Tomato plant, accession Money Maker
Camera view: bottom (45 deg); turntable rotation: 180 degrees
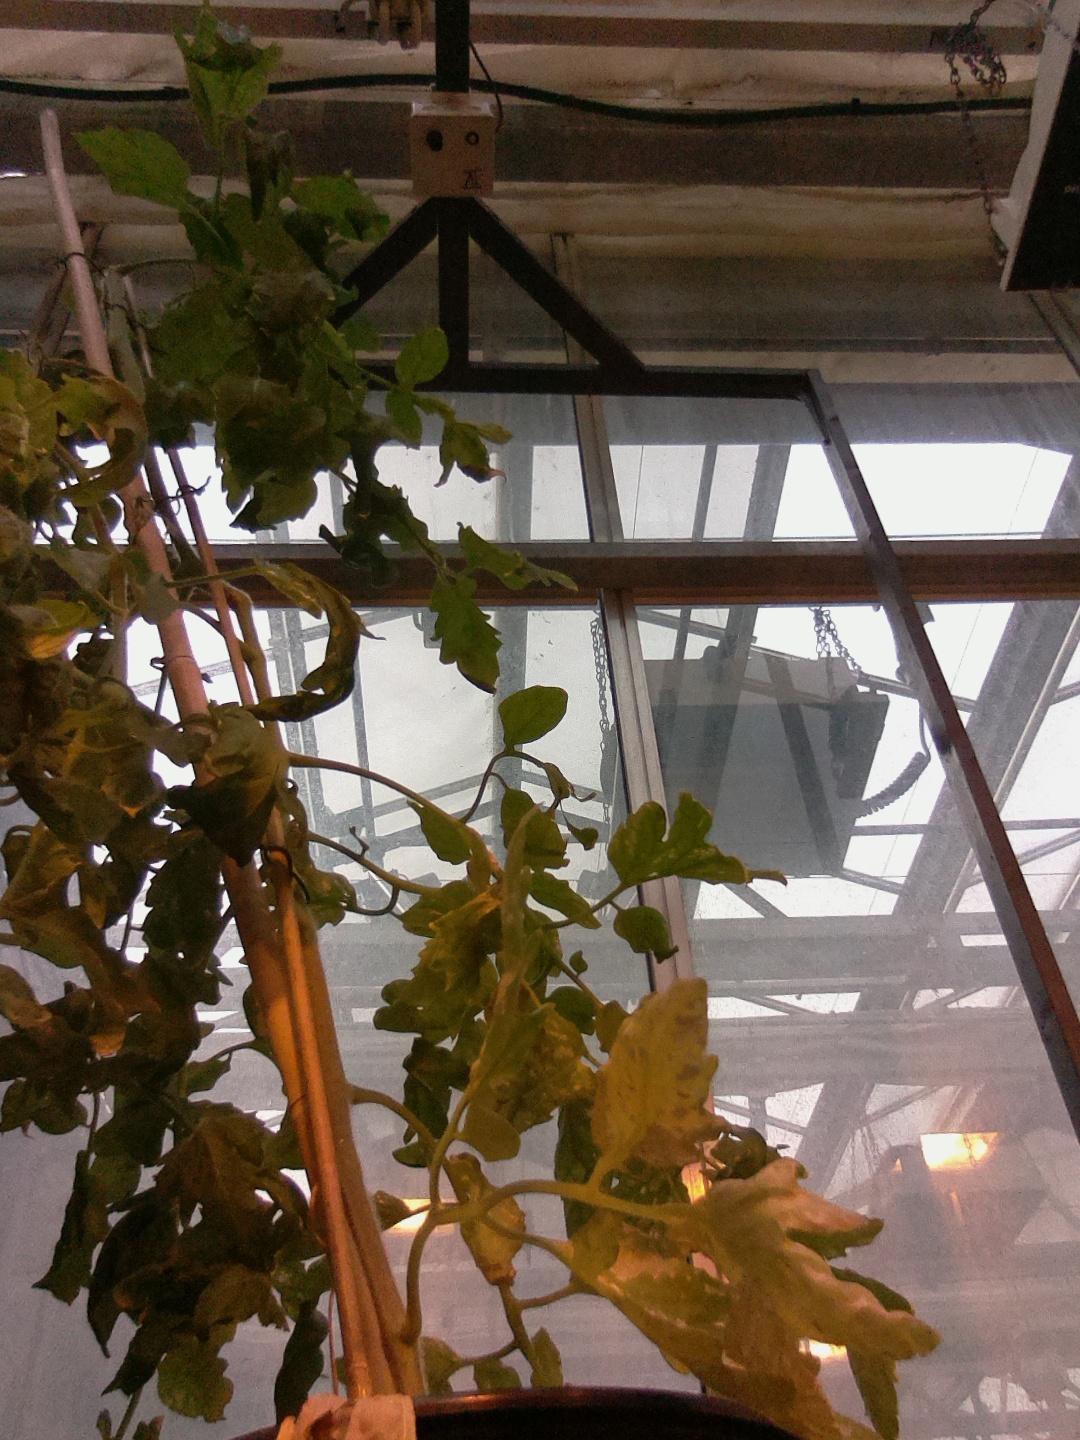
BBCH growth stage 73: 30%-40% of final fruit size